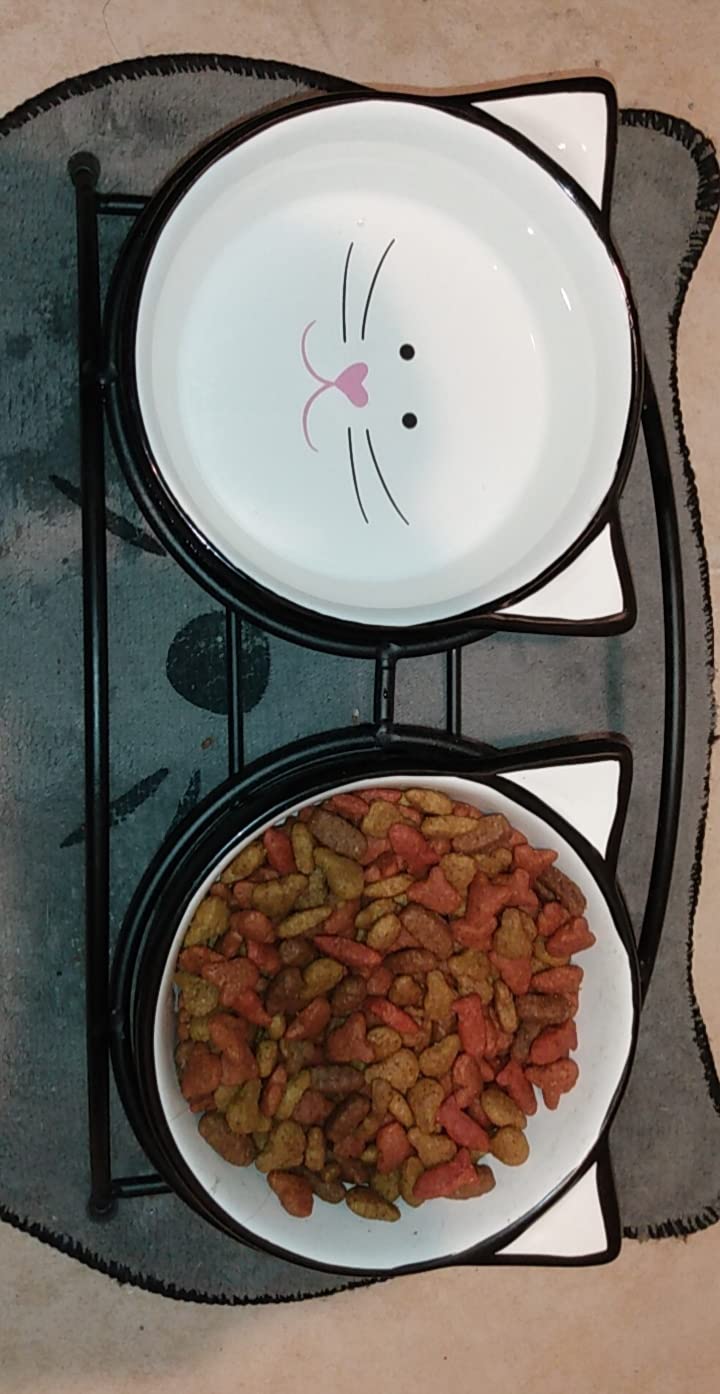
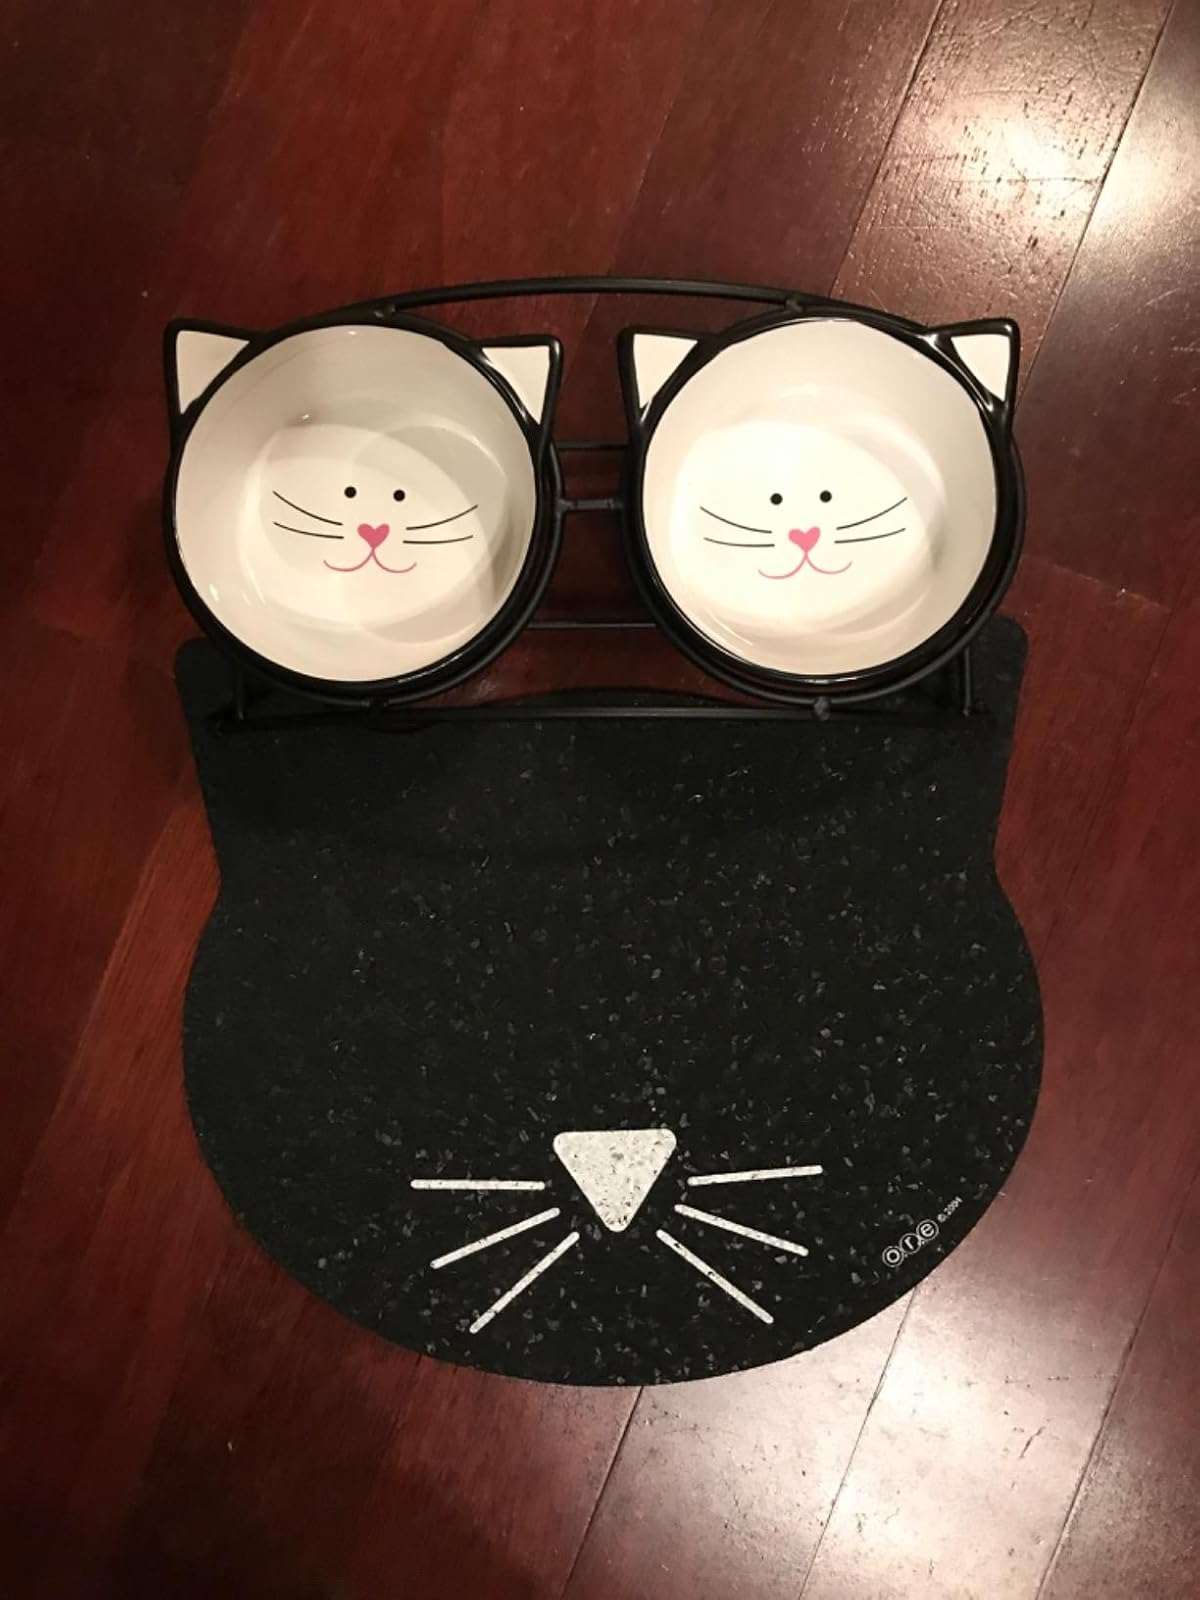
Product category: items_bowl
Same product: yes